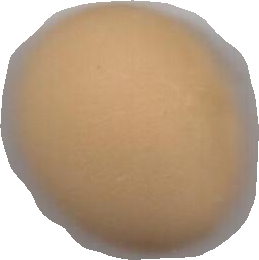
Variety: Grobogan